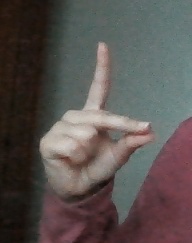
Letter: ta